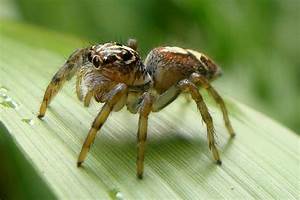
Label: ragno